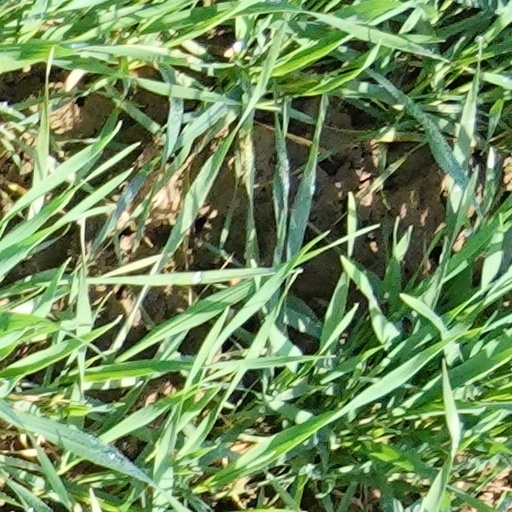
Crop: wheat